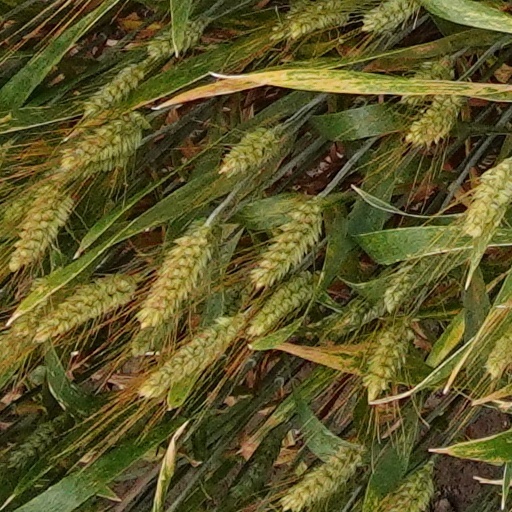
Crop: wheat